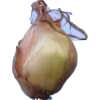
Label: onion